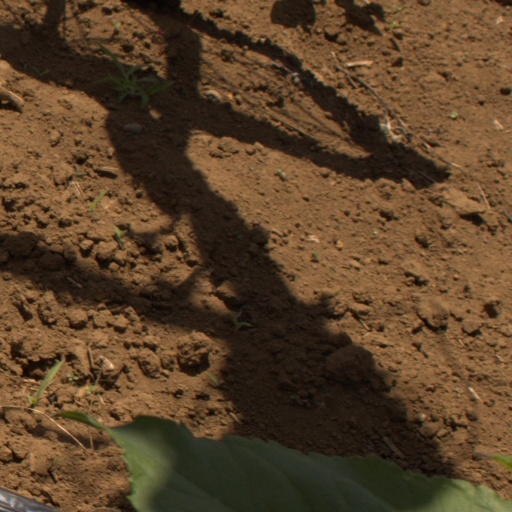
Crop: Jerusalem artichoke